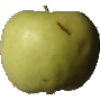
Label: Apple Golden 3